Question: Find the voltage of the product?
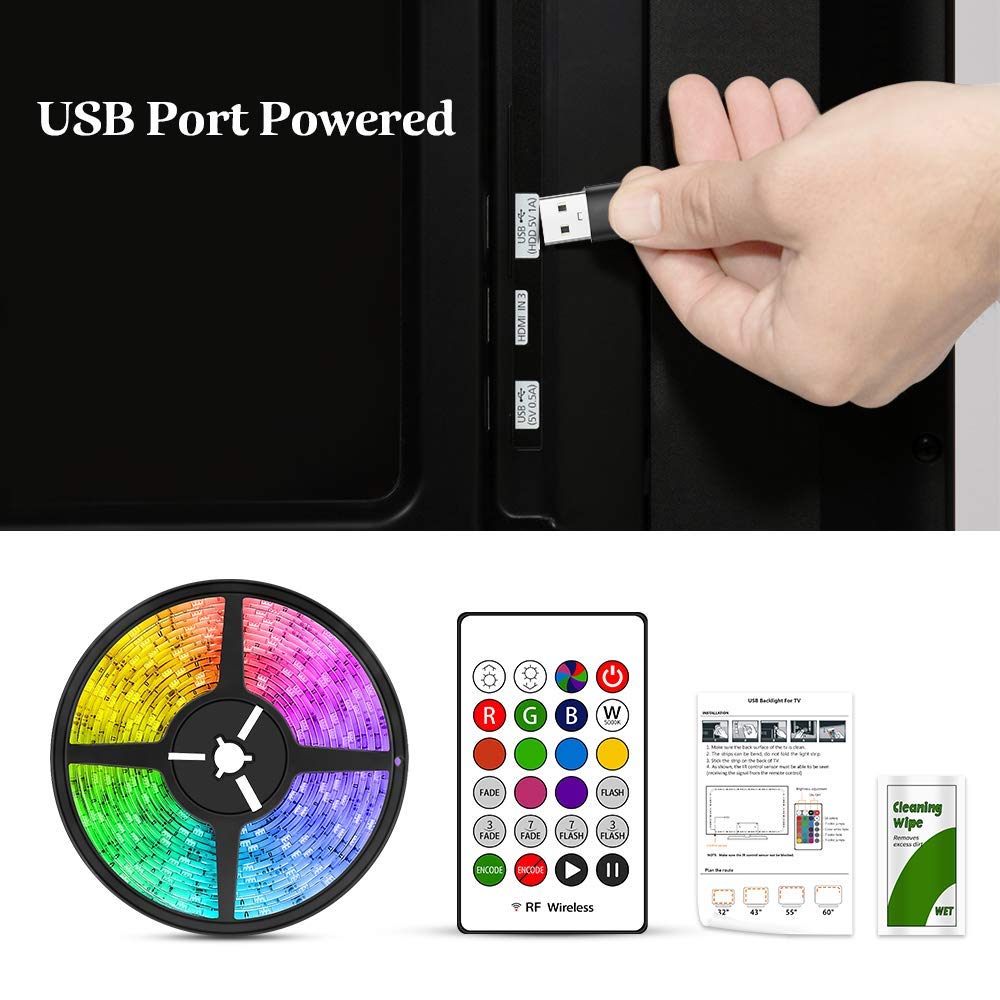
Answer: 5.0 volt